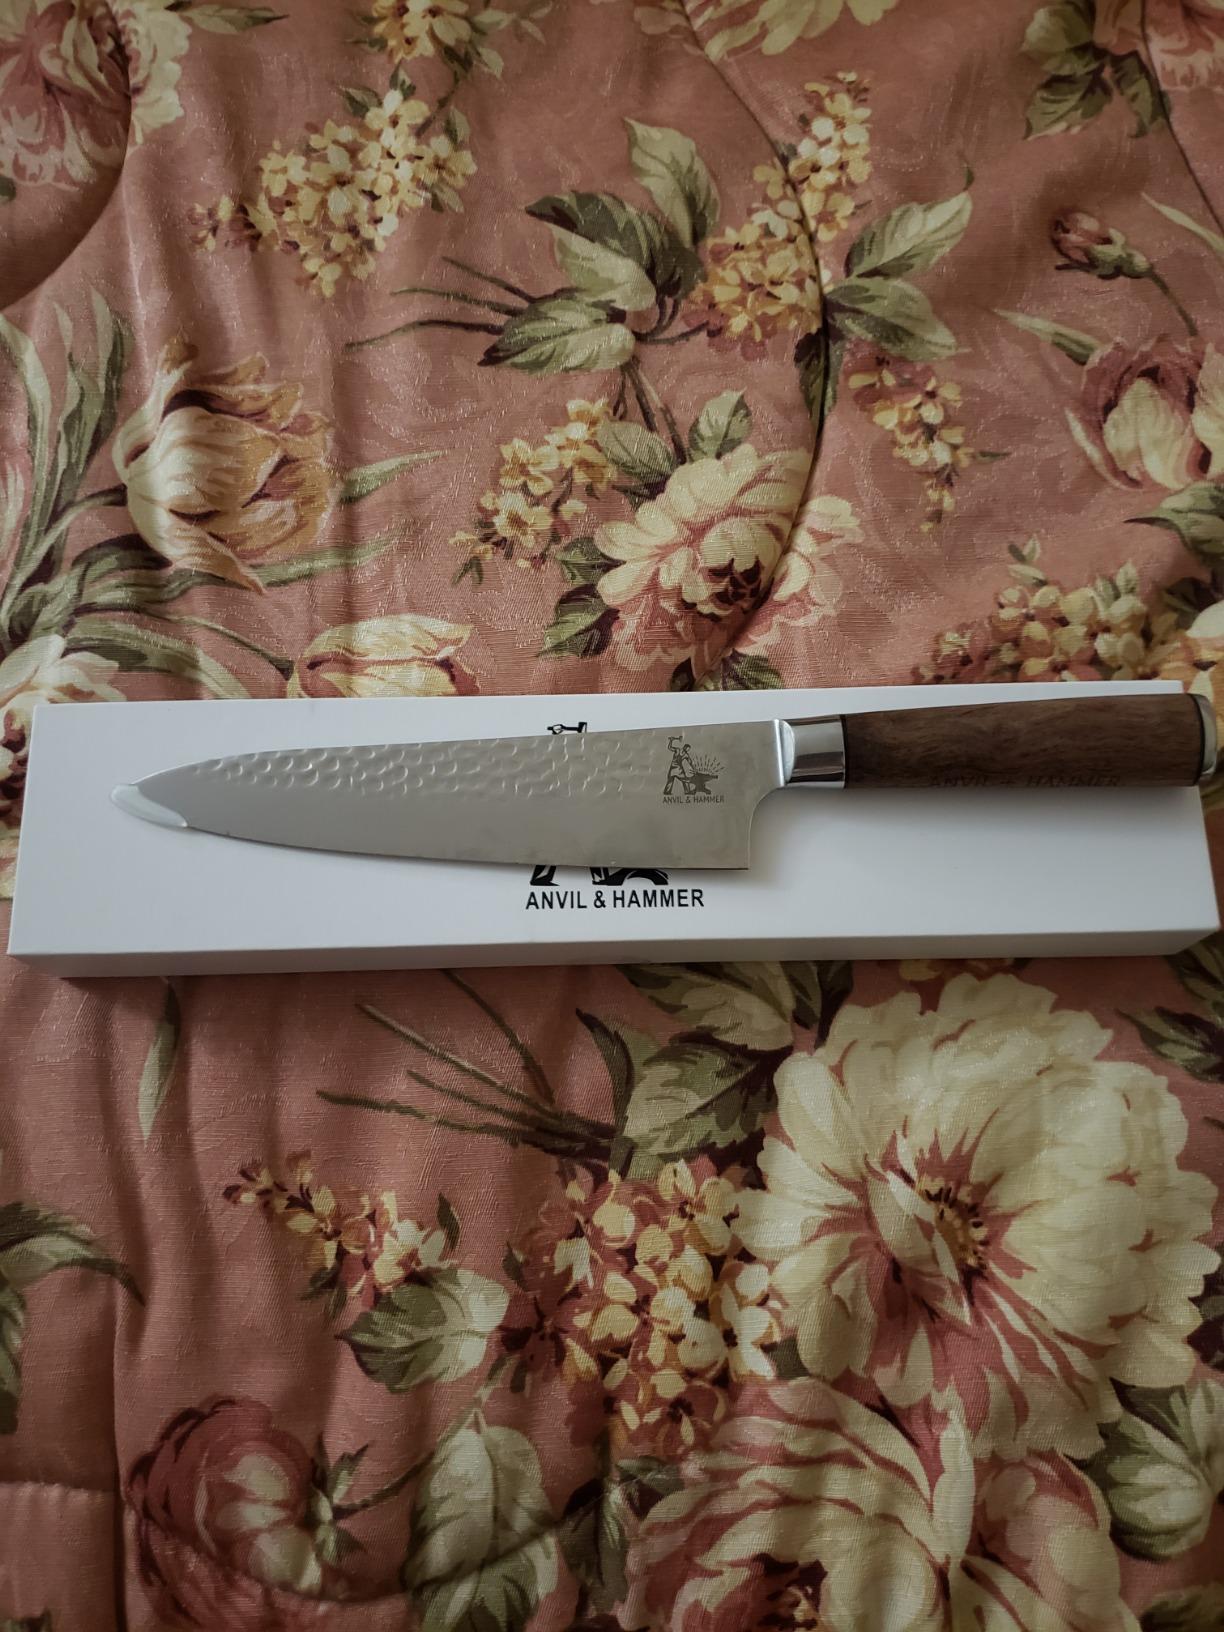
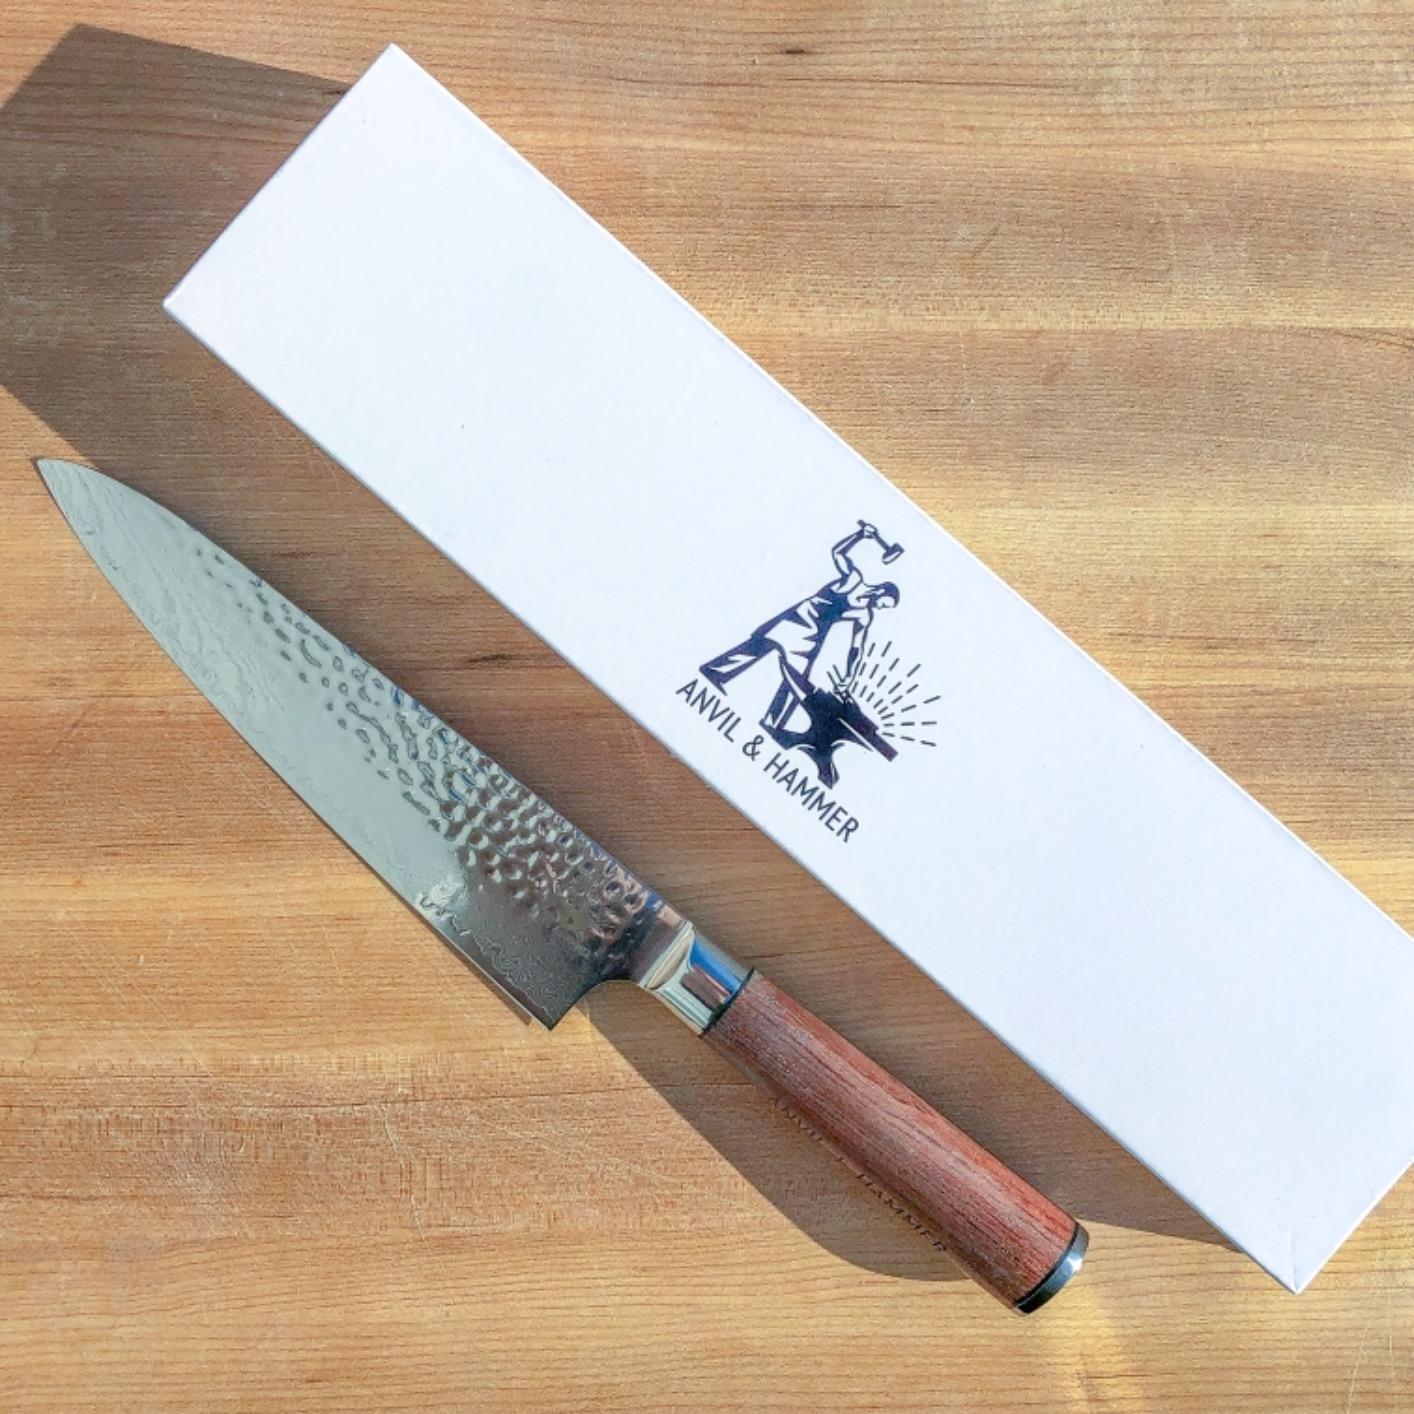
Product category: items_knife
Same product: yes